Incubus (band)

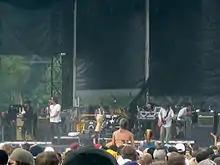
Incubus performing at the Virgin Festival in Baltimore in 2007

In the spring of 2005, the band went back into the studio with Brendan O'Brien. Three new songs were released in late July 2005 as part of the soundtrack album to the Sony film "Stealth". The track ""Make a Move"", was released to radio in late May, and song reached No. 17 (Alternative Charts) and No. 19 (Mainstream Rock Charts). Fan reaction towards "Make a Move" was lukewarm, but the other two new songs, "Admiration" and "Neither of Us Can See" (a duet with Chrissie Hynde), seemed to be much more well-liked. In January 2006, the first of a series of Incubus podcasts was released by the band via internet. Among other things, the podcast featured the band's thoughts about their 2005 South American tour, some information on their new album, a mash-up of "Drive" and Tupac Shakur's "Better Dayz", a cover of Soundgarden's "Black Hole Sun", and a few live interludes.